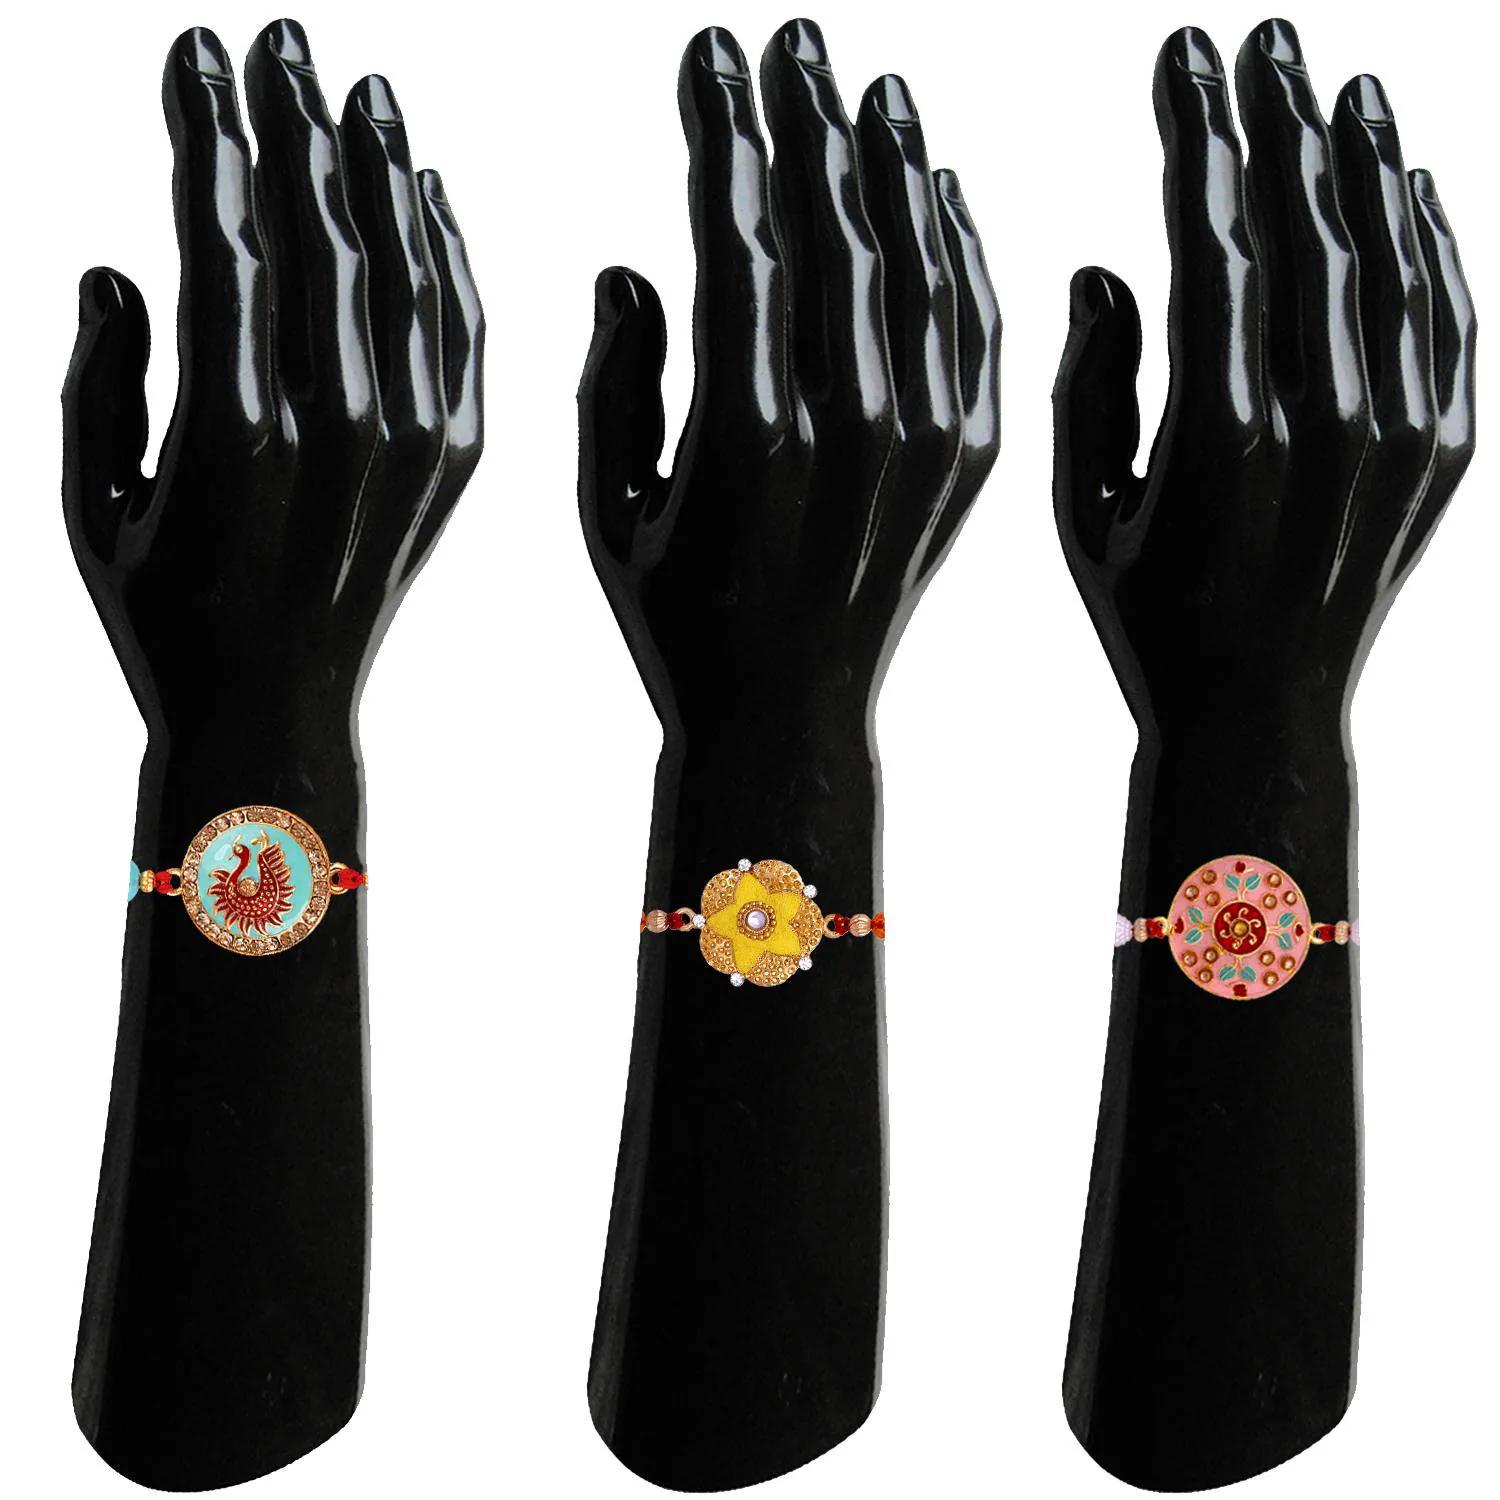
 Mahi Combo of 3 Meenakari Work Enamel Fancy Rakhi's with Studded Crystals for Bhaiya, Brother, Bhai, Bro (RCO1105701G)
Type: Rakhis
Brand: Mahi
Price: Rs. 349
 Celebrate Raksha Bandhan with our exquisitely crafted Rakhi, designed to strengthen the bond between siblings. This traditional Rakhi features intricate beadwork and durable thread, ensuring it stands the test of time. Handmade with care, each Rakhi is a unique and meaningful gift for your brother. Each Rakhi carries heartfelt blessings and good wishes for your brother's well-being and success. Celebrates the bond of love and protection between siblings, a cherished tradition in Indian culture.
Features: The Rakhi is adorned with vibrant colors and attractive embellishments that add a touch of elegance to the celebration.,Content in Box : 3 Rakhi's ; Cultural Significance: This beautiful Rakhi will acknowledge your love for Your Brother with the promise that your bond with him will grow stronger as time goes on.,Vibrant Colors: Adding bright and playful colors to the celebration will make it stand out and make it more enjoyable.,Celebrate the bond of love and protection with our exquisite Rakhis. Share the joy of Raksha Bandhan Festival with this beautiful Rakhi, a token of love, protection and blessings.,Adjustable Size and Easy to tie: Designed to fit wrists of all sizes. It is simple and easy to tie the Rakhi securely and effortlessly.
Included: 3 Rakhis